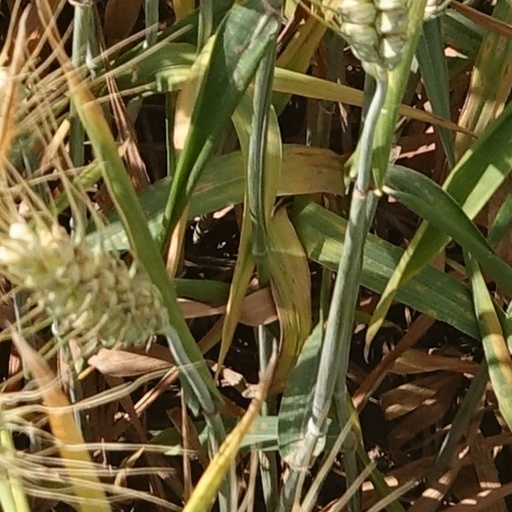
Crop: wheat